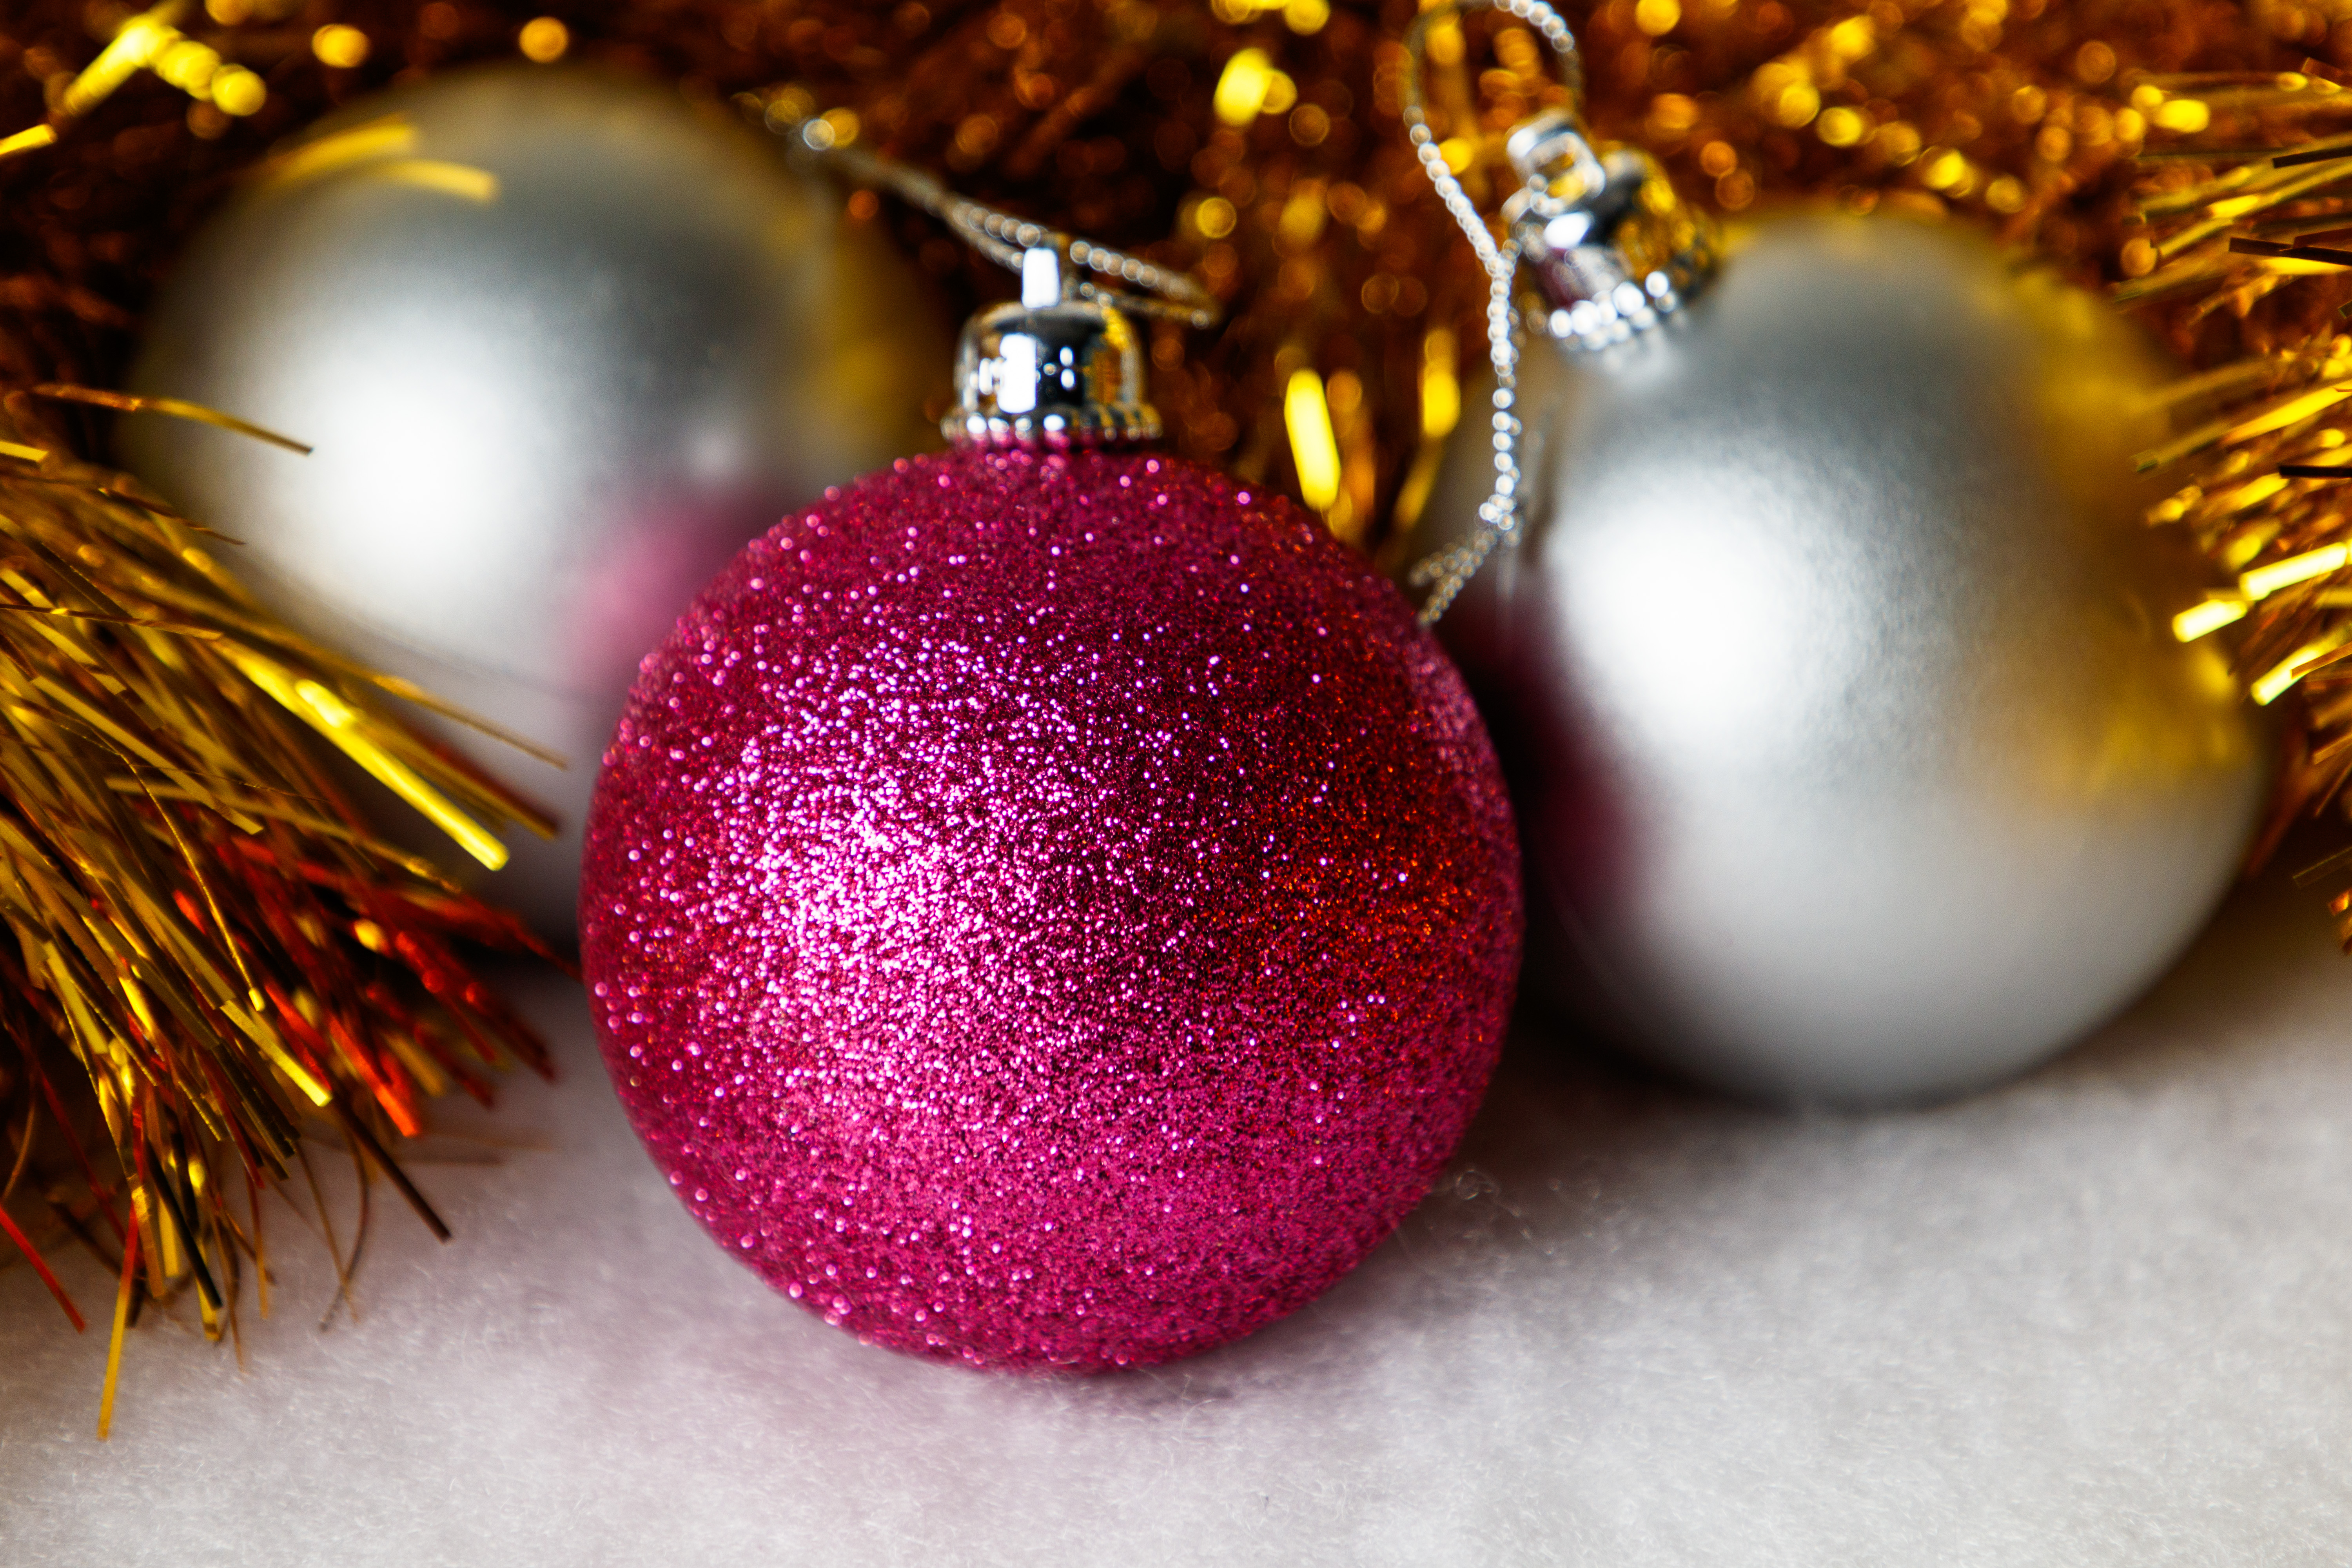
christmas, new year, christmas tree, christmas tree toy, decorations, christmas garland, winter, christmas ball, New Year's pictures, christmas pictures, holiday, balls, lights, night, shine, fun, event, christmas decoration, christmas ornament, ball, Holiday ornament, magenta, interior design, sphere, ornament, circle, silver, natural material, pine family, conifer, macro photography, christmas eve, decoration, fir, festival, christmas lights, pine, glitter